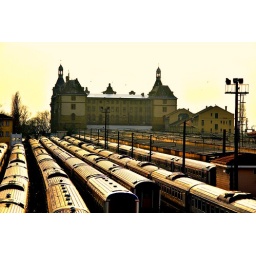
Haydarpasa. The roof burned in November 2010 and was repaired. This is a German built train station.